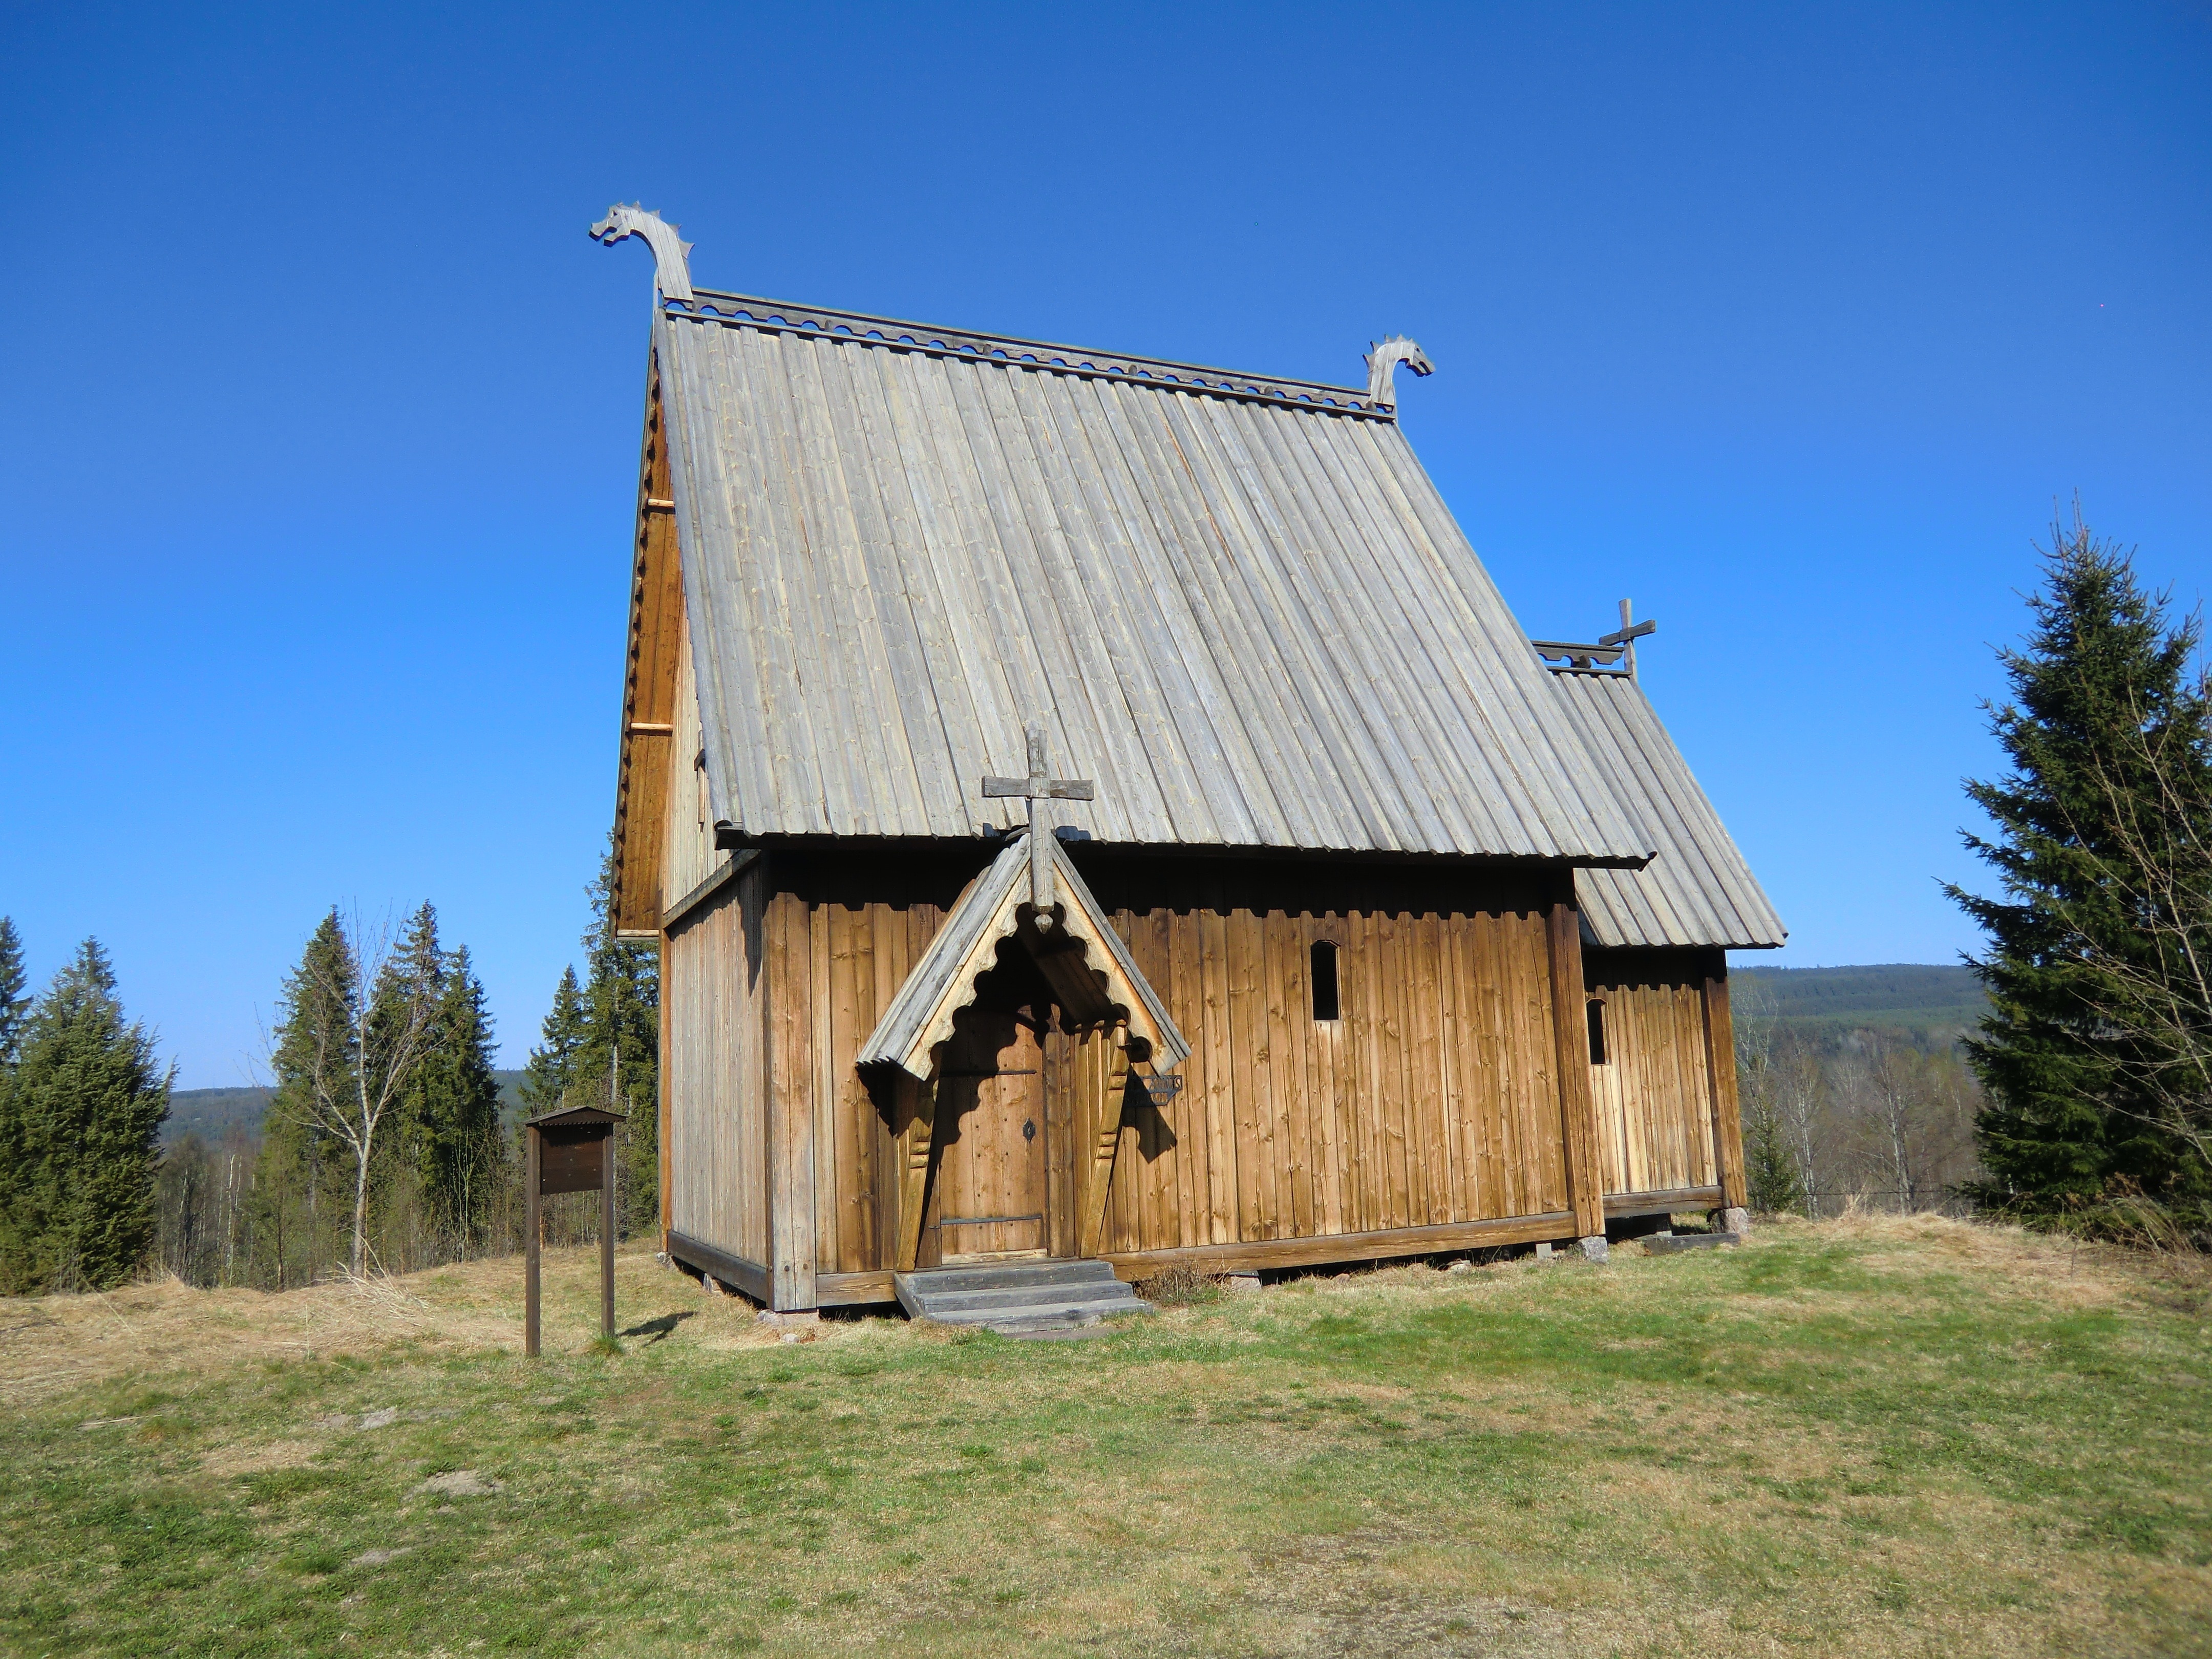
landscape, nature, grass, sky, countryside, house, building, barn, country, shed, rustic, summer, hut, shack, rural, spring, cottage, facade, property, church, chapel, trees, outside, sweden, log cabin, rural area, outdoor structure